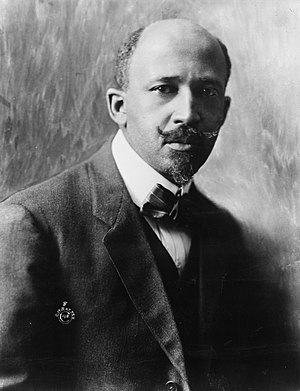
William Edward Burghardt Du Bois
William Edward Burghardt Du Bois, som oftest forkortet W. E. B. DuBois var en amerikansk sociolog, historiker, aktivist for civile rettigheder, forfatter og redaktør.